Answer in natural language. Considering the relative positions, where is dark wood low dresser, six drawers with respect to beds shadow with a blue floor? Choose between the following options: below or above
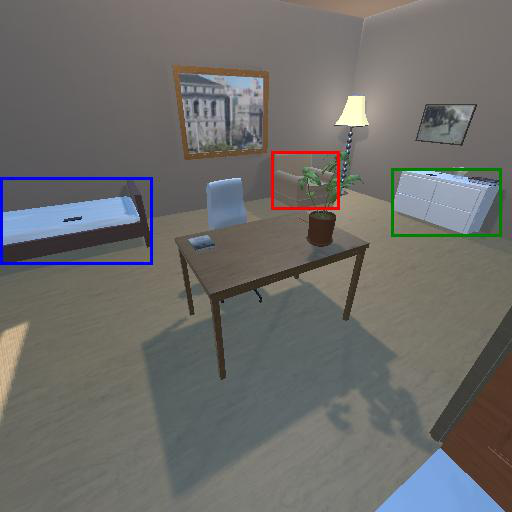
<answer>above</answer>